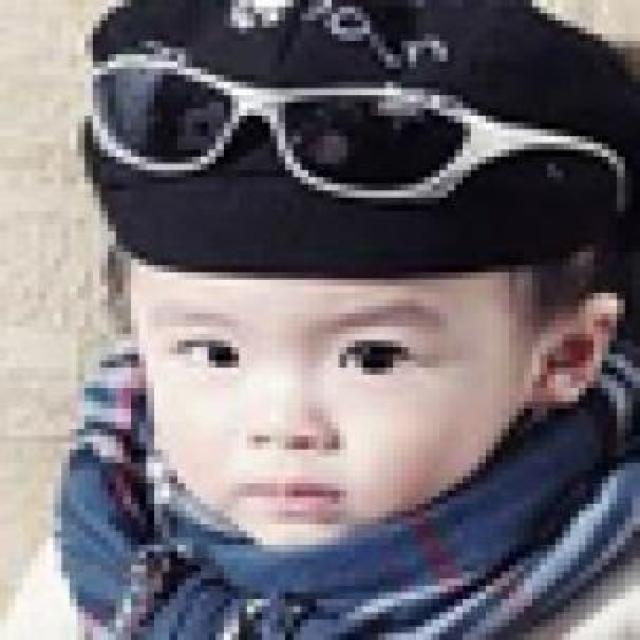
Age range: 0-12